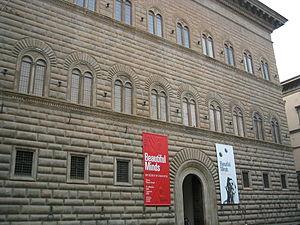
L'École normale supérieure de Pise est un établissement d'enseignement supérieur italien à Pise et Florence. Chargée de former des universitaires, elle a donné à l'Italie trois Prix Nobel et plusieurs présidents de la République.
Le palais Strozzi est un chef-d'œuvre de l'architecture de la Renaissance italienne situé à Florence, qui donne sur la piazza Strozzi, la via Tornabuoni, la via Porta Rossa et la via degli Strozzi, sans être accolé à aucun autre bâtiment.